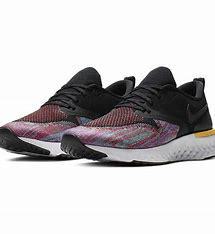
Brand: Nike
Model: Odyssey React Flyknit 2